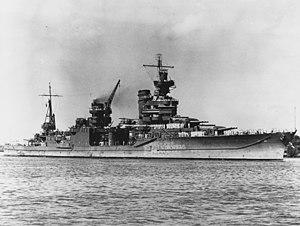
Le plan d'invasion de l'île de Guadalcanal prévoyait pour l'essentiel trois groupes navals majeurs. Deux d'entre eux étaient placés sous le commandement suprême du vice-amiral Frank J. Fletcher. Le premier de ces deux groupes navals, la Task Force NEGAT, commandé par le rear admiral Leigh Noyes était destiné à fournir l'appui aérien pour l'attaque. Cette Task Force se divisait en trois groupes aéronavals, organisés chacun autour d'un porte-avion différent.
La classe Portland est une classe de deux croiseurs lourds de l'US Navy des années 1930. Elle a été la troisième construite conformément aux stipulations du traité de Washington de 1922, limitant le déplacement à un maximum de 10 000 tonnes et le calibre maximum à 8 pouces pour la batterie d'artillerie principale. Les deux navires ont eu un rôle notable dans la guerre du Pacifique. Le croiseur éponyme a été l'un des plus décorés de l'US Navy, avec 16 citations pour le service Asie-Pacifique, et l'USS Indianapolis a été, sauf indisponibilité, le navire amiral de l'amiral Spruance pendant son temps de commandement des forces navales américaines du Pacifique central et a été perdu dans des circonstance dramatiques.